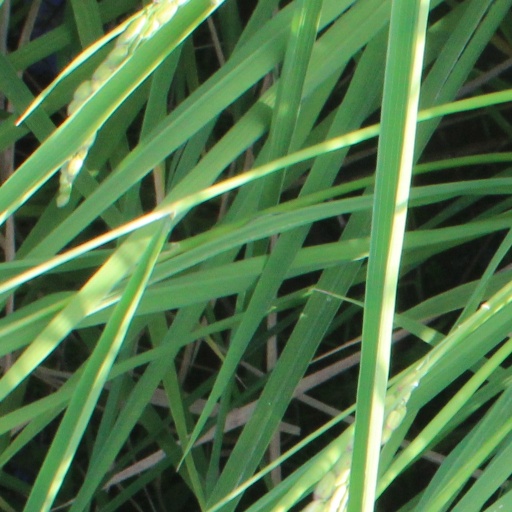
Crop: rice